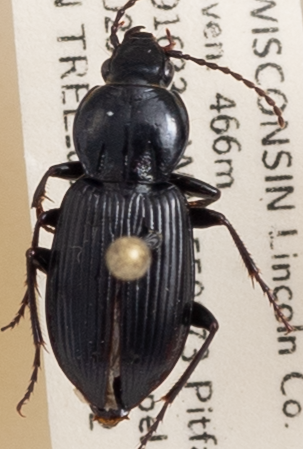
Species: Pterostichus mutus
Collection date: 2019-07-02
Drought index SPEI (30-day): -0.318
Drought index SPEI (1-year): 2.09
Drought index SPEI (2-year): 1.01